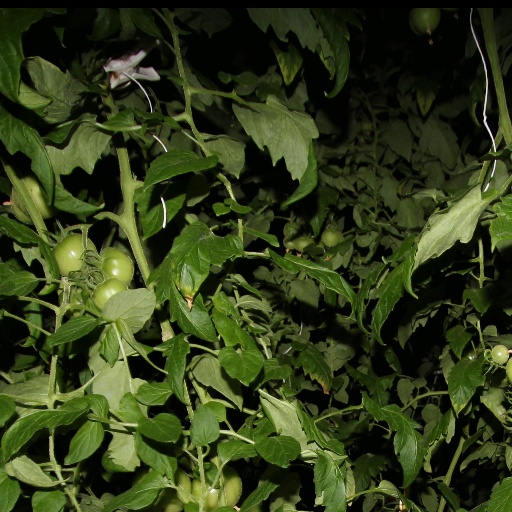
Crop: tomato